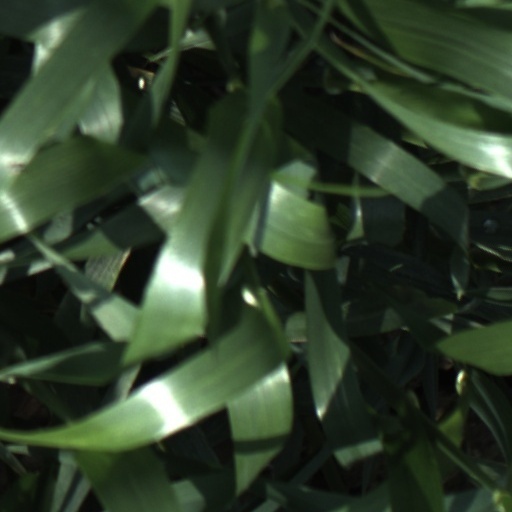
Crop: wheat